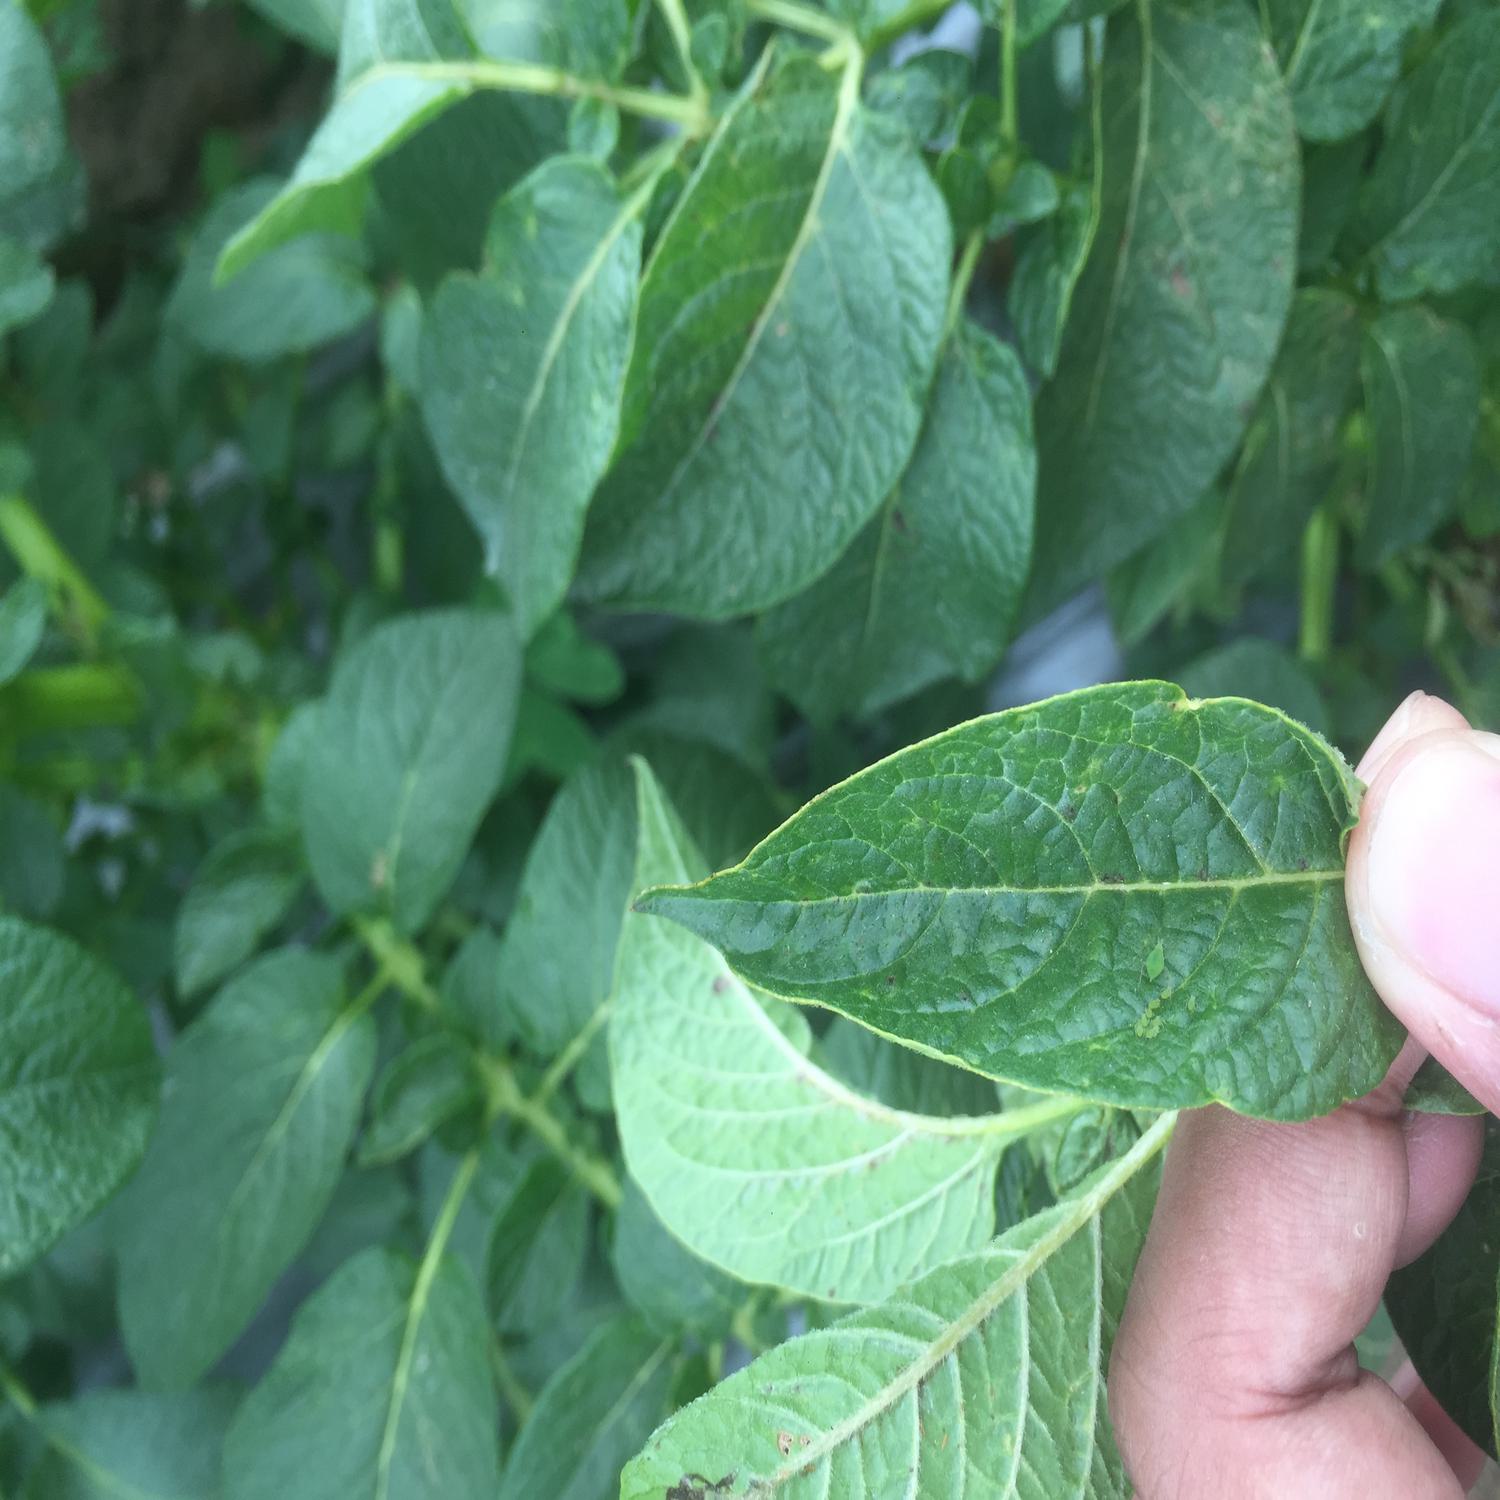
Label: Virus